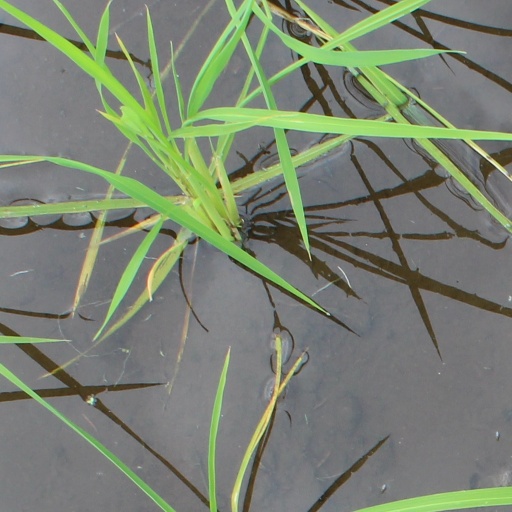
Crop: rice